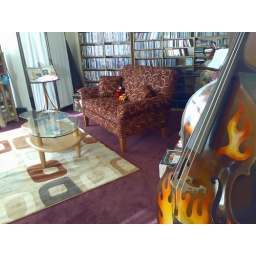
New couch, rug &amp;amp; table in &amp;quot;the lounge&amp;quot; (the birds don't like the glass tabletop, it makes them nervous)